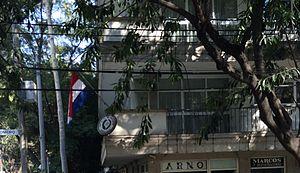
Voici la liste des représentations diplomatiques du Paraguay à l'étranger : Le Paraguay est aussi un seul pays d'Amérique du Sud qui maintient une ambassade à Taipei au lieu de Pékin.